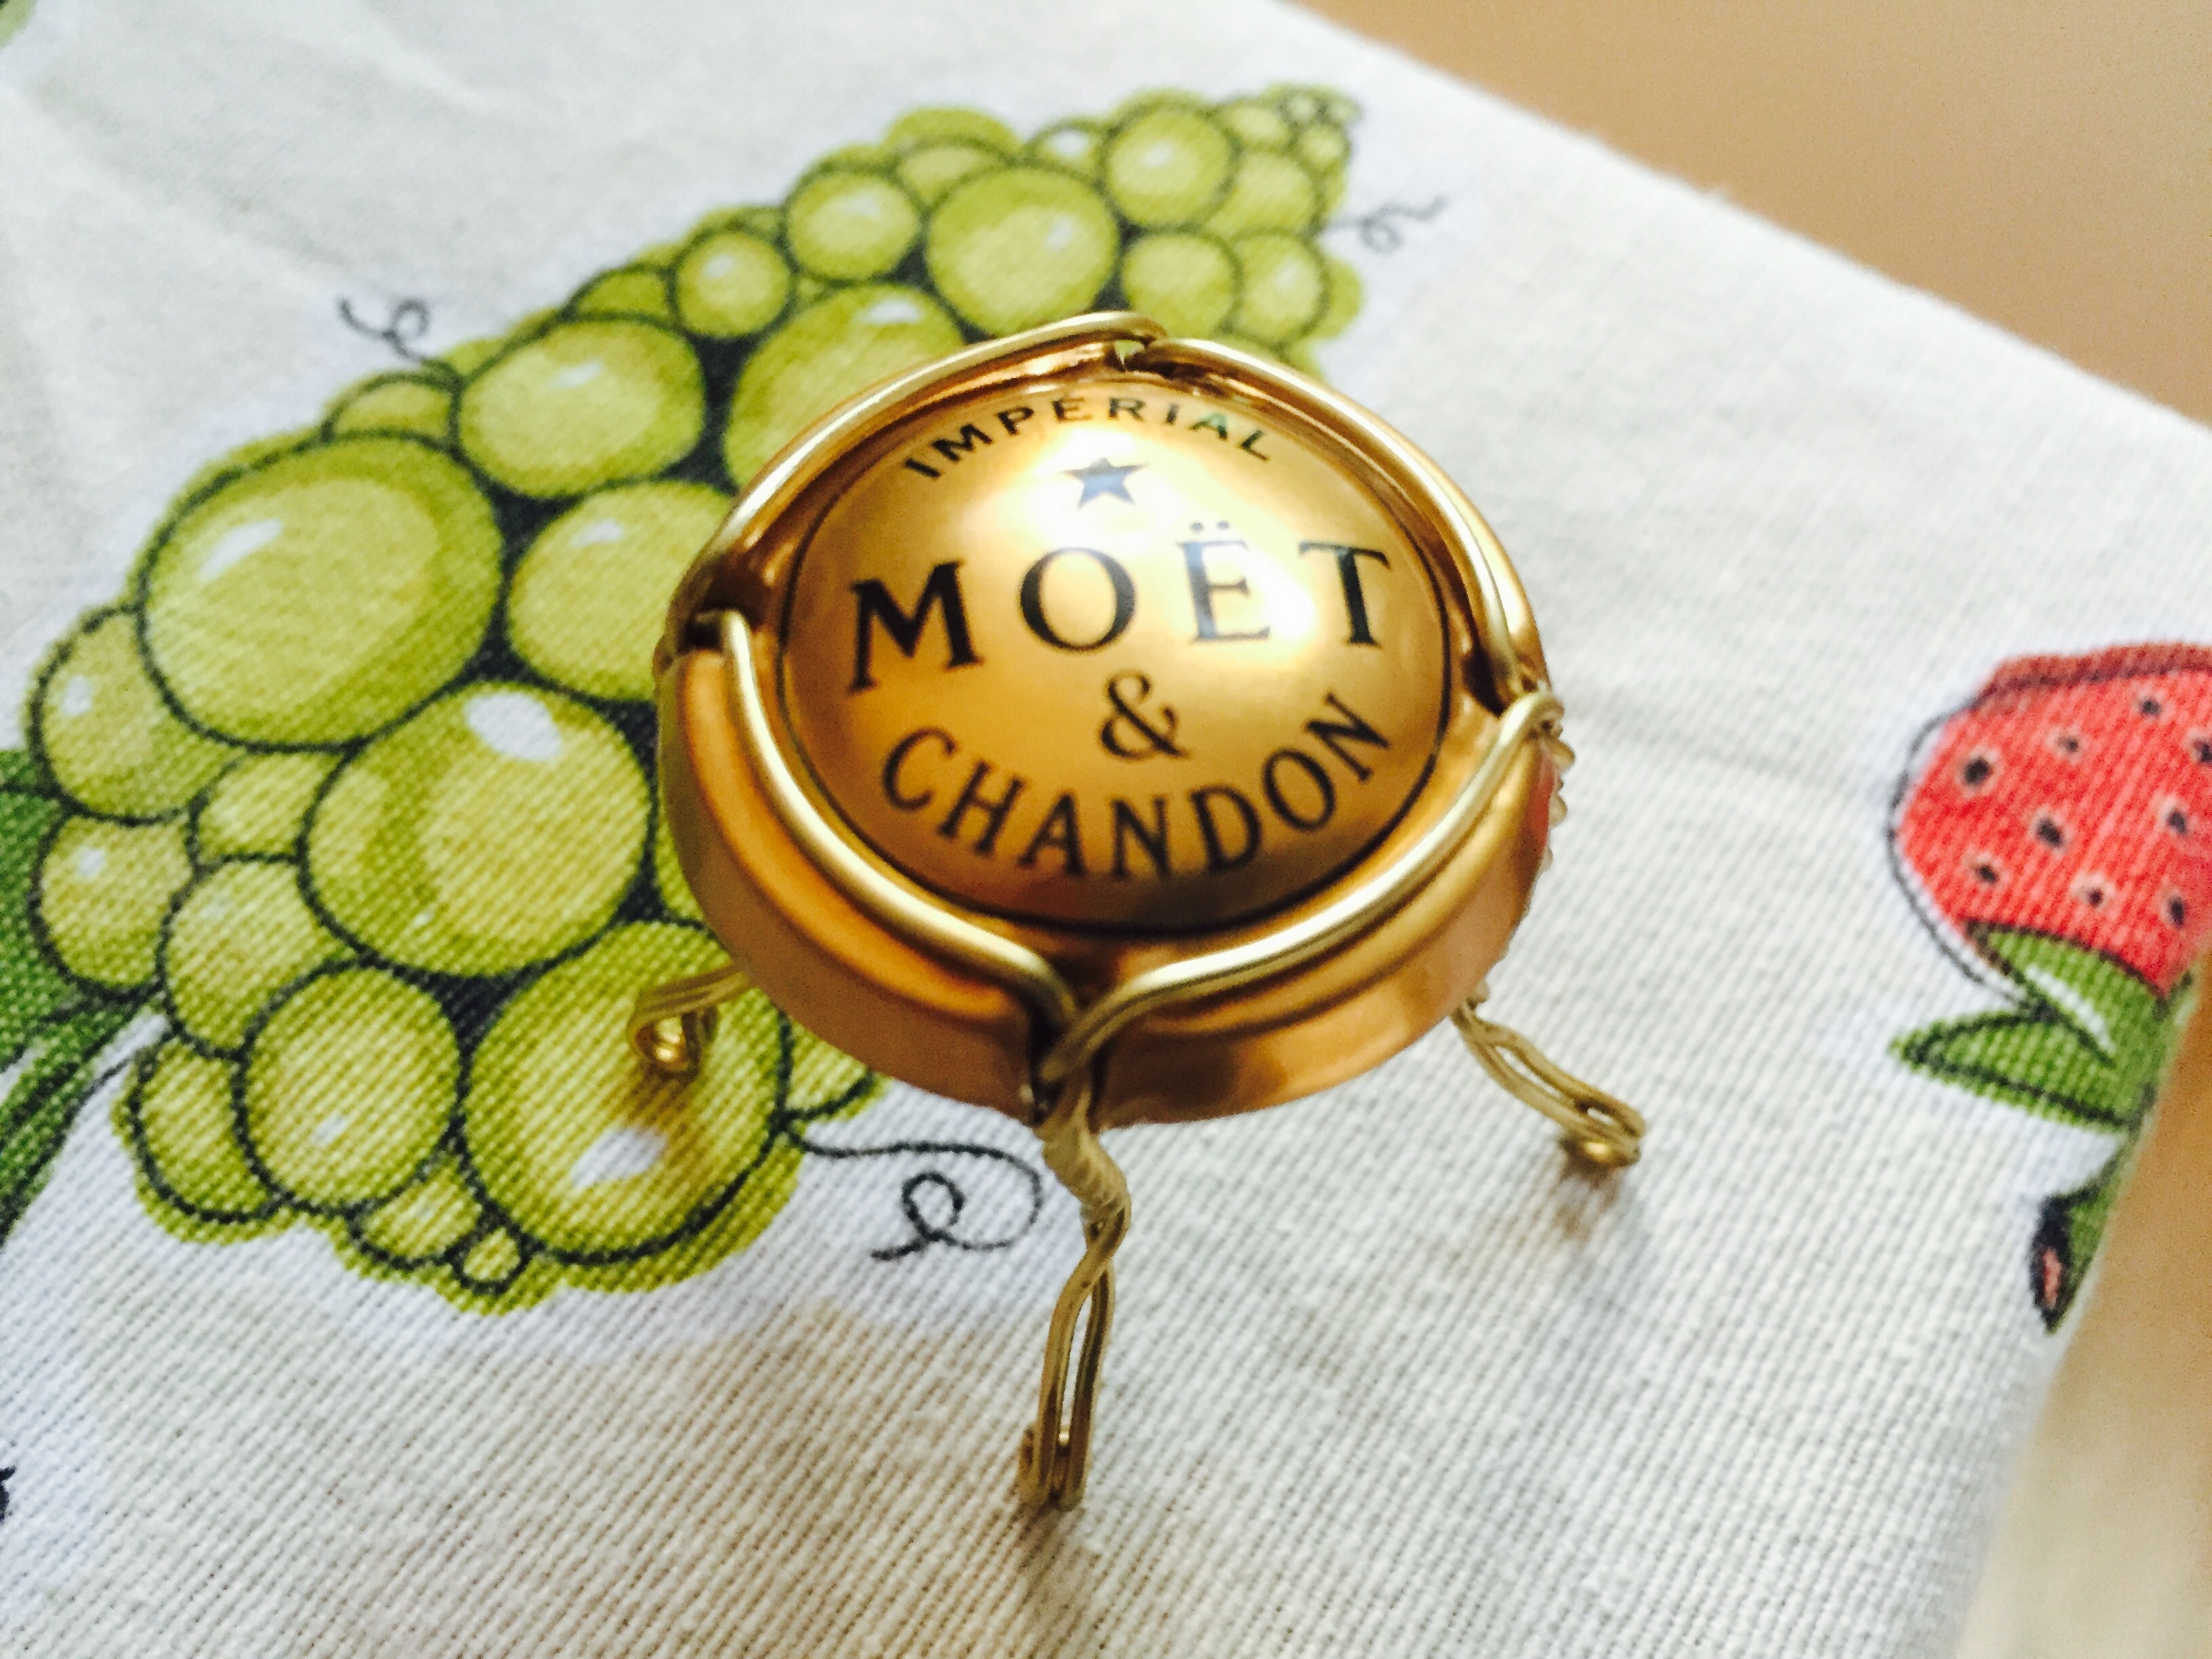
leaf, flower, food, green, produce, jewellery, art, flowering plant, locket, fashion accessory